History of Chicago

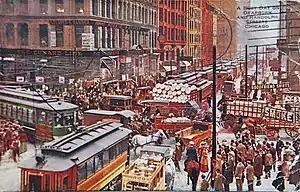
Loop street scene in 1900; colorized photograph

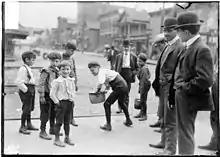
Jewish men and boys standing on a sidewalk in Chicago, 1903

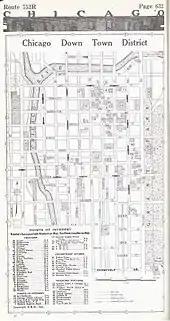
Map of downtown Chicago in 1917.

Chicago's manufacturing and retail sectors, fostered by the expansion of railroads throughout the upper Midwest and East, grew rapidly and came to dominate the Midwest and greatly influence the nation's economy. The Chicago Union Stock Yards dominated the packing trade. Chicago became the world's largest rail hub, and one of its busiest ports by shipping traffic on the Great Lakes. Commodity resources, such as lumber, iron and coal, were brought to Chicago and Ohio for processing, with products shipped both East and West to support new growth.